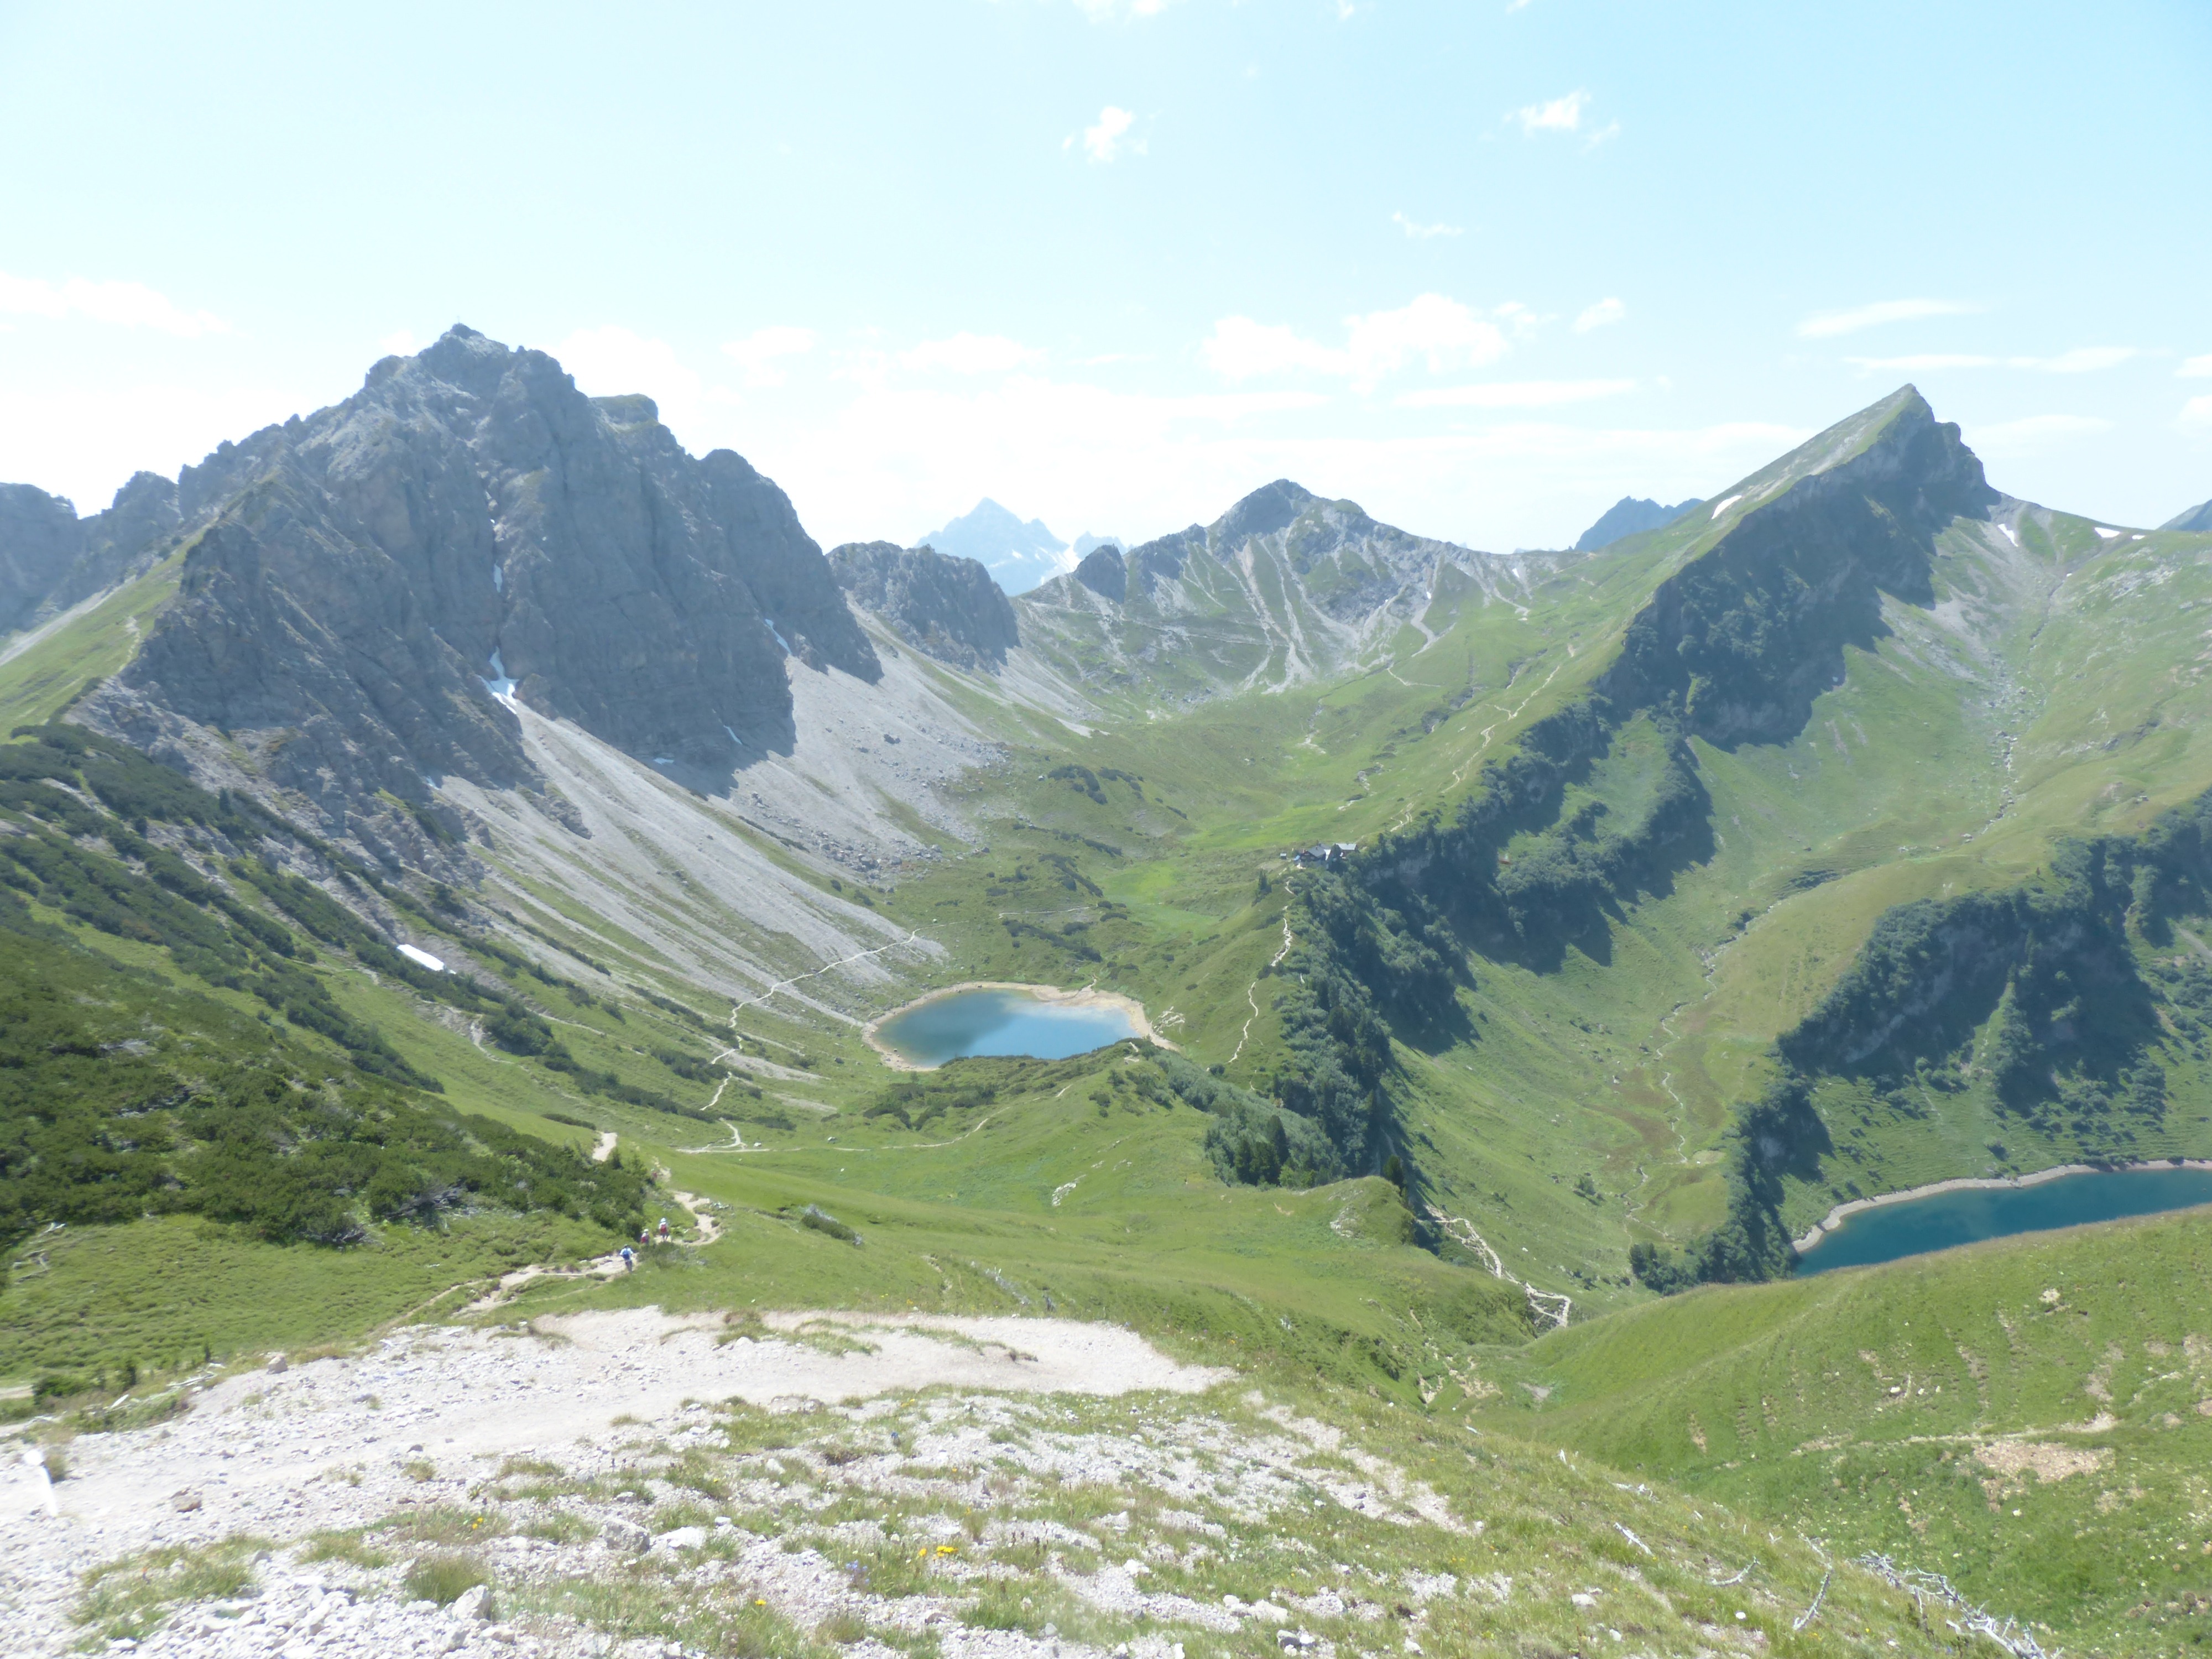
wilderness, walking, mountain, hiking, trail, meadow, hill, lake, adventure, valley, mountain range, pool, hike, alpine, highland, ridge, austria, massif, mountains, alps, grassland, vision, outlook, plateau, bergsee, fell, cirque, loch, moraine, more, tyrol, distant view, landform, tarn, excursion day, mountain meadows, mountain pass, hiking day, allg u alps, mountain hike, flower meadows, hochvogel, vilsalpsee, geographical feature, mountainous landforms, vilsalpseeberge, top of pools, saalfeld h henweg, stone kar tip, landsberger hut, red lace, box yoke, stone kar yoke